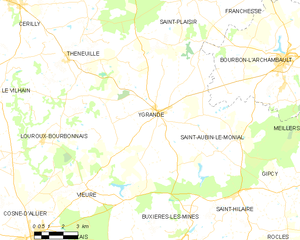
Carte des communes françaises: Ygrande